Dry Wood Fierce Fire

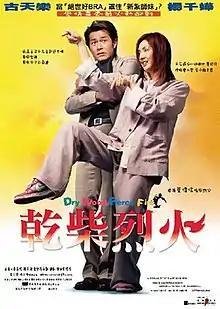
Film poster

Dry Wood Fierce Fire is a 2002 Hong Kong romantic comedy film written and directed by Wilson Yip, and starring Louis Koo and Miriam Yeung. The film was released on 19 April 2002.